14 Field Artillery Regiment

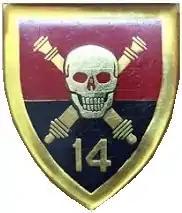
14 Artillery Regiment emblem

14 Artillery Regiment was a South African Artillery unit whose name was used twice. It was re-established in Potchefstroom in 1974 and was a full-time unit responsible for the training of Permanent Force and National Service personnel.